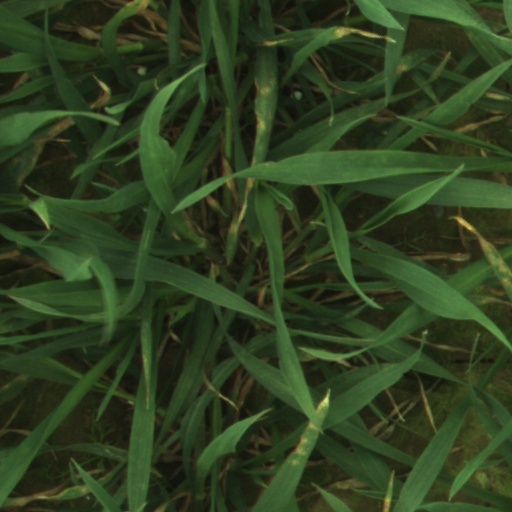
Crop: wheat